Sea otter

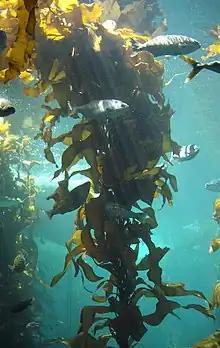
Sea otters control herbivore populations, ensuring sufficient coverage of kelp in kelp forests

Nursing lasts six to eight months in Californian populations and four to twelve months in Alaska, with the mother beginning to offer bits of prey at one to two months. The milk from a sea otter's two abdominal nipples is rich in fat and more similar to the milk of other marine mammals than to that of other mustelids. A pup, with guidance from its mother, practices swimming and diving for several weeks before it is able to reach the sea floor. Initially, the objects it retrieves are of little food value, such as brightly colored starfish and pebbles. Juveniles are typically independent at six to eight months, but a mother may be forced to abandon a pup if she cannot find enough food for it; at the other extreme, a pup may be nursed until it is almost adult size. Pup mortality is high, particularly during an individual's first winter – by one estimate, only 25% of pups survive their first year. Pups born to experienced mothers have the highest survival rates.